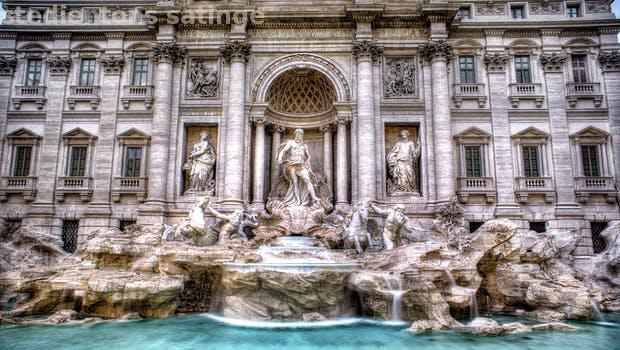
Label: Watermark